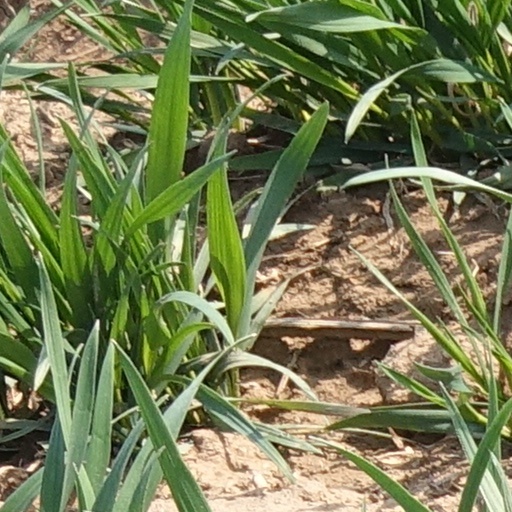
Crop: wheat